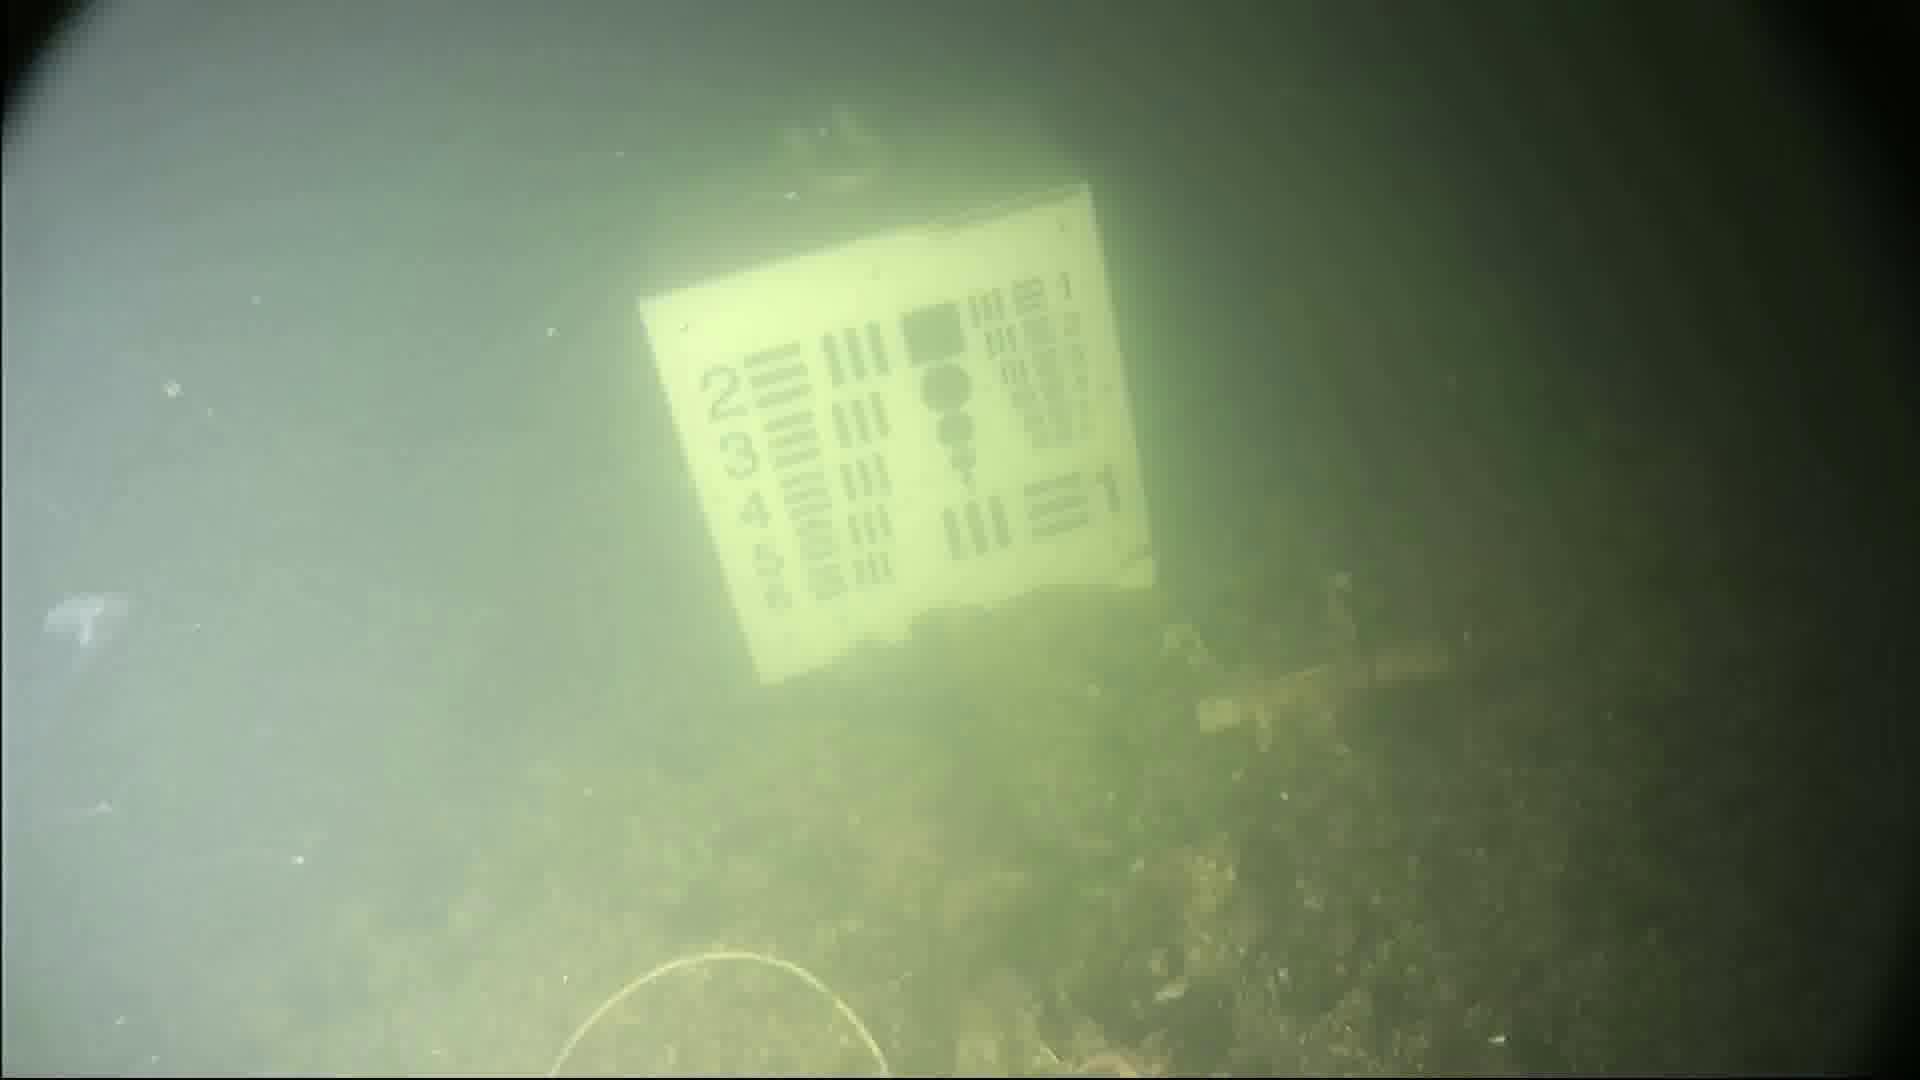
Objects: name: jellyfish